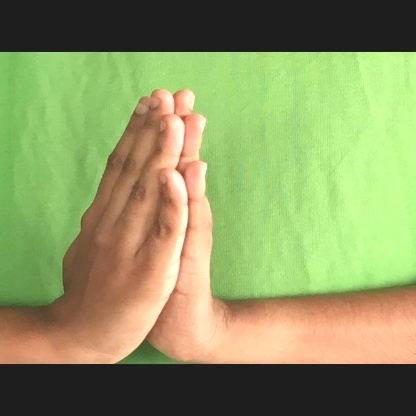
Mudra: Anjali